Skiing in the Australian Capital Territory

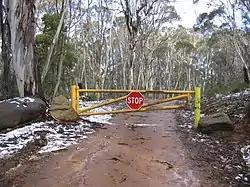
The road to Mount Franklin, ACT, was built by the Canberra Alpine Club in the 1930s.

The most northerly ski fields in Australia are located in the Australian Capital Territory – in the ranges west of Australia's capital city, Canberra. During the Southern Hemisphere winter, skiing in Australia takes place in the ACT and in three States: New South Wales, Victoria and Tasmania. Skiable terrain stretches through large areas of territory from June to October and a number of well serviced resorts have been developed in the States.